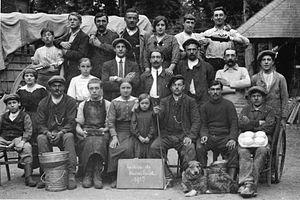
Maisnières, appelée localement Maisnières-en-Vimeu, est une commune française située à l'ouest du département de la Somme, en région Hauts-de-France.